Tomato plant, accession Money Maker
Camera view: vertical (180 deg); turntable rotation: 90 degrees
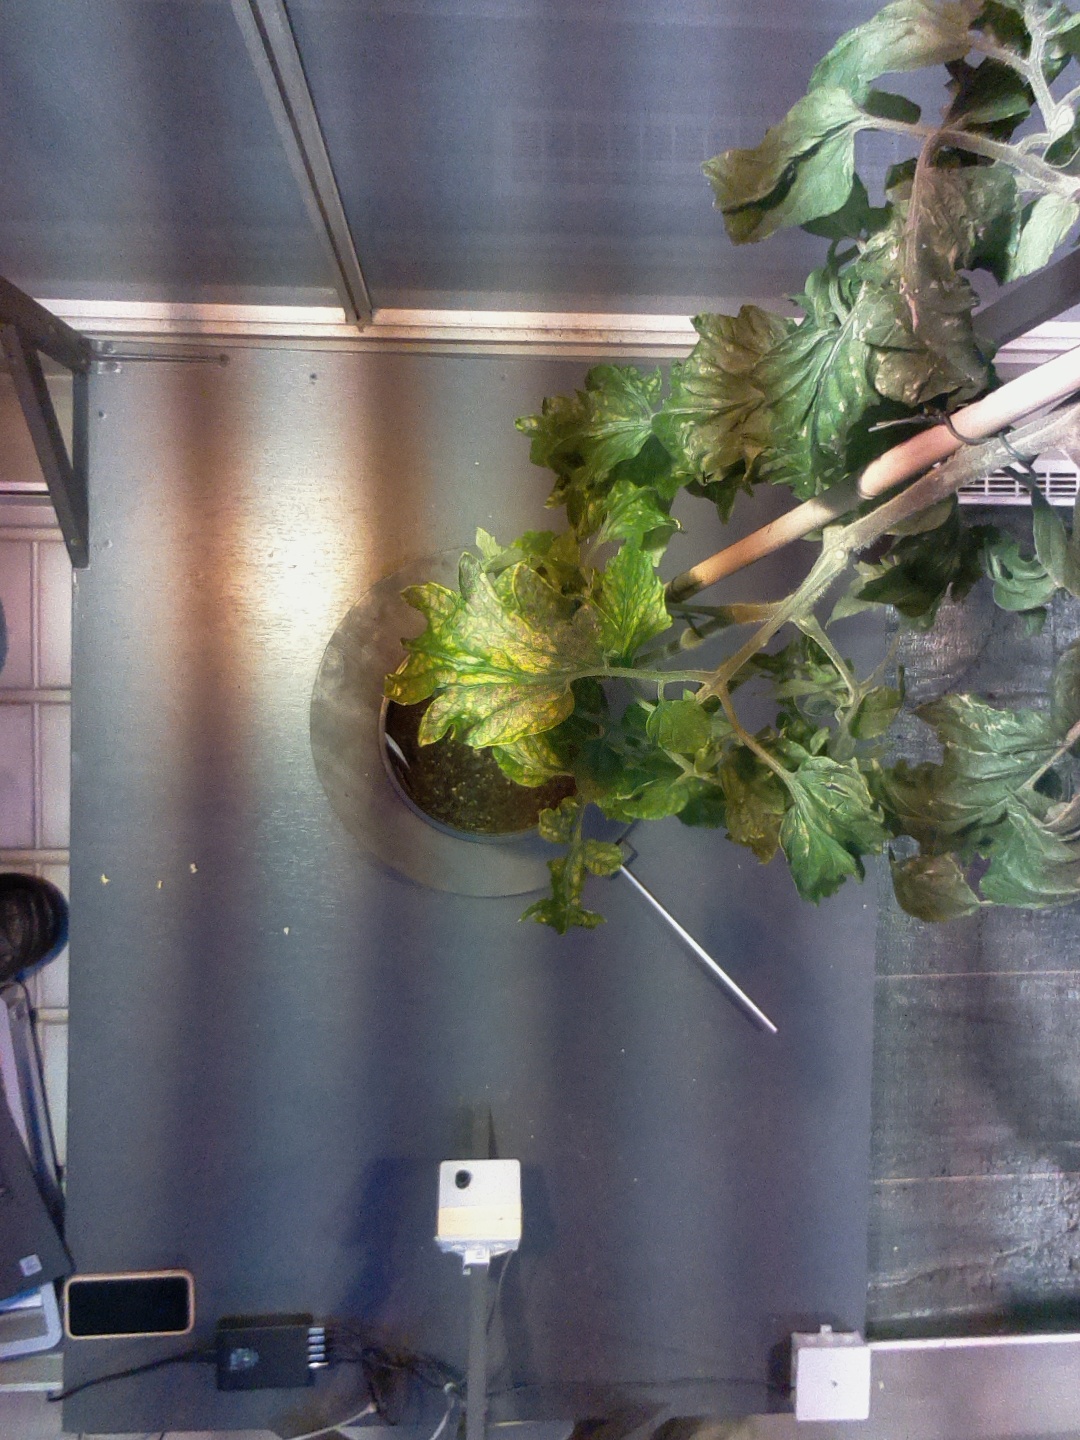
BBCH growth stage 74: 40%-50% of final fruit size